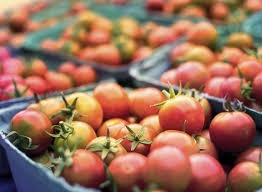
Label: tomato